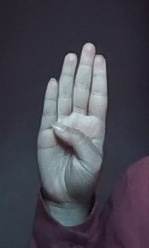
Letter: kaaf